Mark Schwarzer

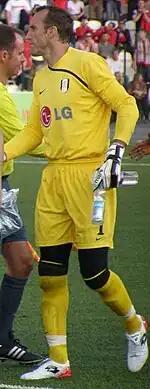
Schwarzer playing for Fulham in 2009

Schwarzer's contribution was important as his performances lead Fulham to a seventh-place finish and a place in Europe for the next season, after the club had only just avoided relegation during the 2007–08 season. He received the Fulham Player of the Year 2008–09 in his first year at the club. He was also named the Premier League's Player of the Month for February 2010, in which he only conceded one goal in his team's two wins and two draws that month, making him the first Australian to do so.